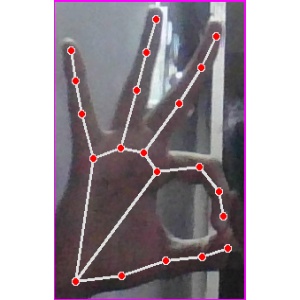
अक्षर: ण